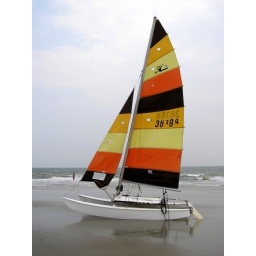
Sights of sand and shore - flora and fauna found in the Coastal Plain.